Innichen Abbey

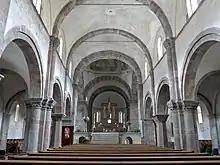
Interior

The interior has a nave and two aisles, the latter smaller in height, with a transept, a presbytery and three aisles. At the crossing is a crypt. This houses a 13th-century wooden sculpture portraying on the two patron saints of the church.